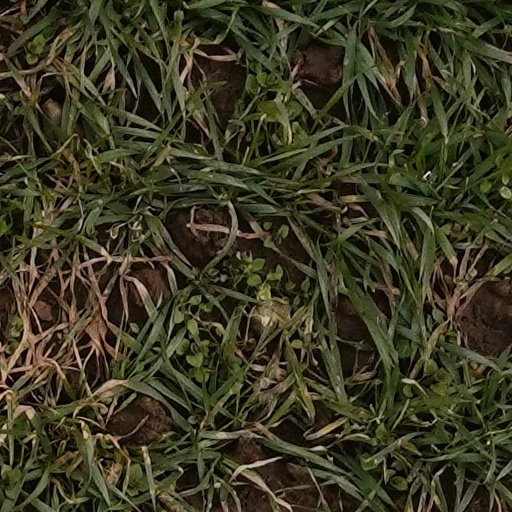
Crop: wheat